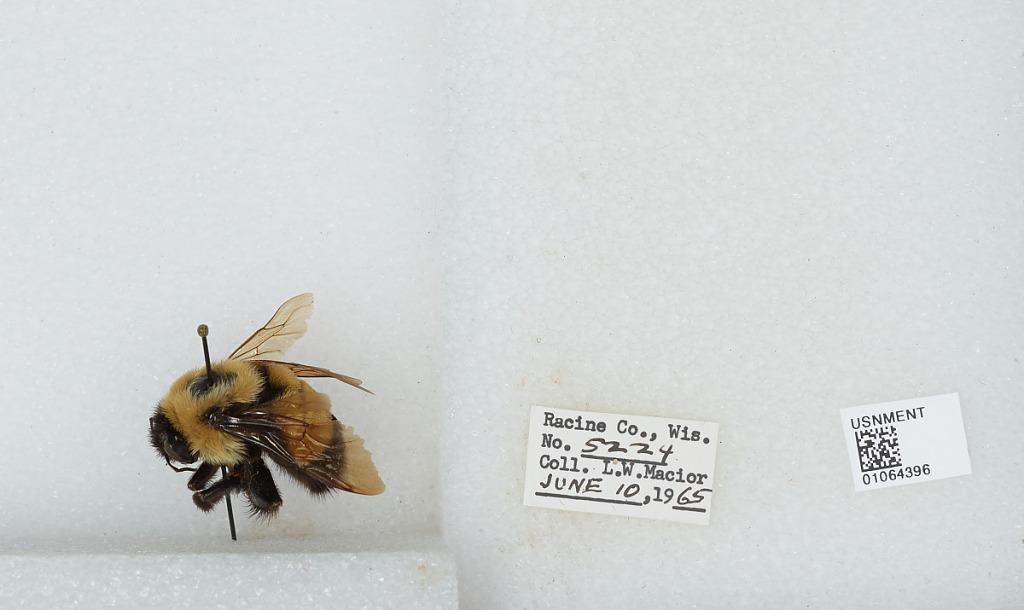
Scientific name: Bombus (Bombus) affinis Cresson
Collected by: L. Macior
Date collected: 1965-6-10
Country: United States
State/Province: Wisconsin
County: Racine
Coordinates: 42.78, -87.76